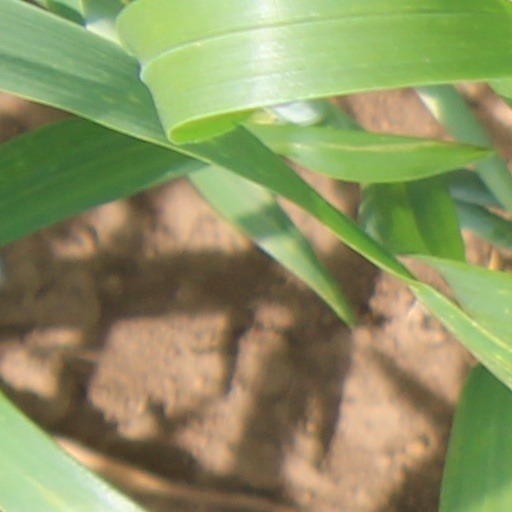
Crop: wheat